Kingdom of Württemberg

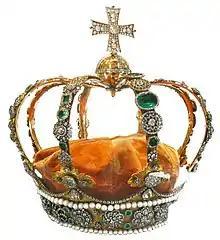
The Crown of Württemberg

Frederick was succeeded by his son, William I (1781–1864; succeeded: 1816), who after much discussion, granted a new constitution in September 1819. This constitution (with subsequent modifications) remained in force until 1918. The desire for greater political freedom did not entirely fade under the constitution of 1819, and after 1830, some transitory unrest occurred.